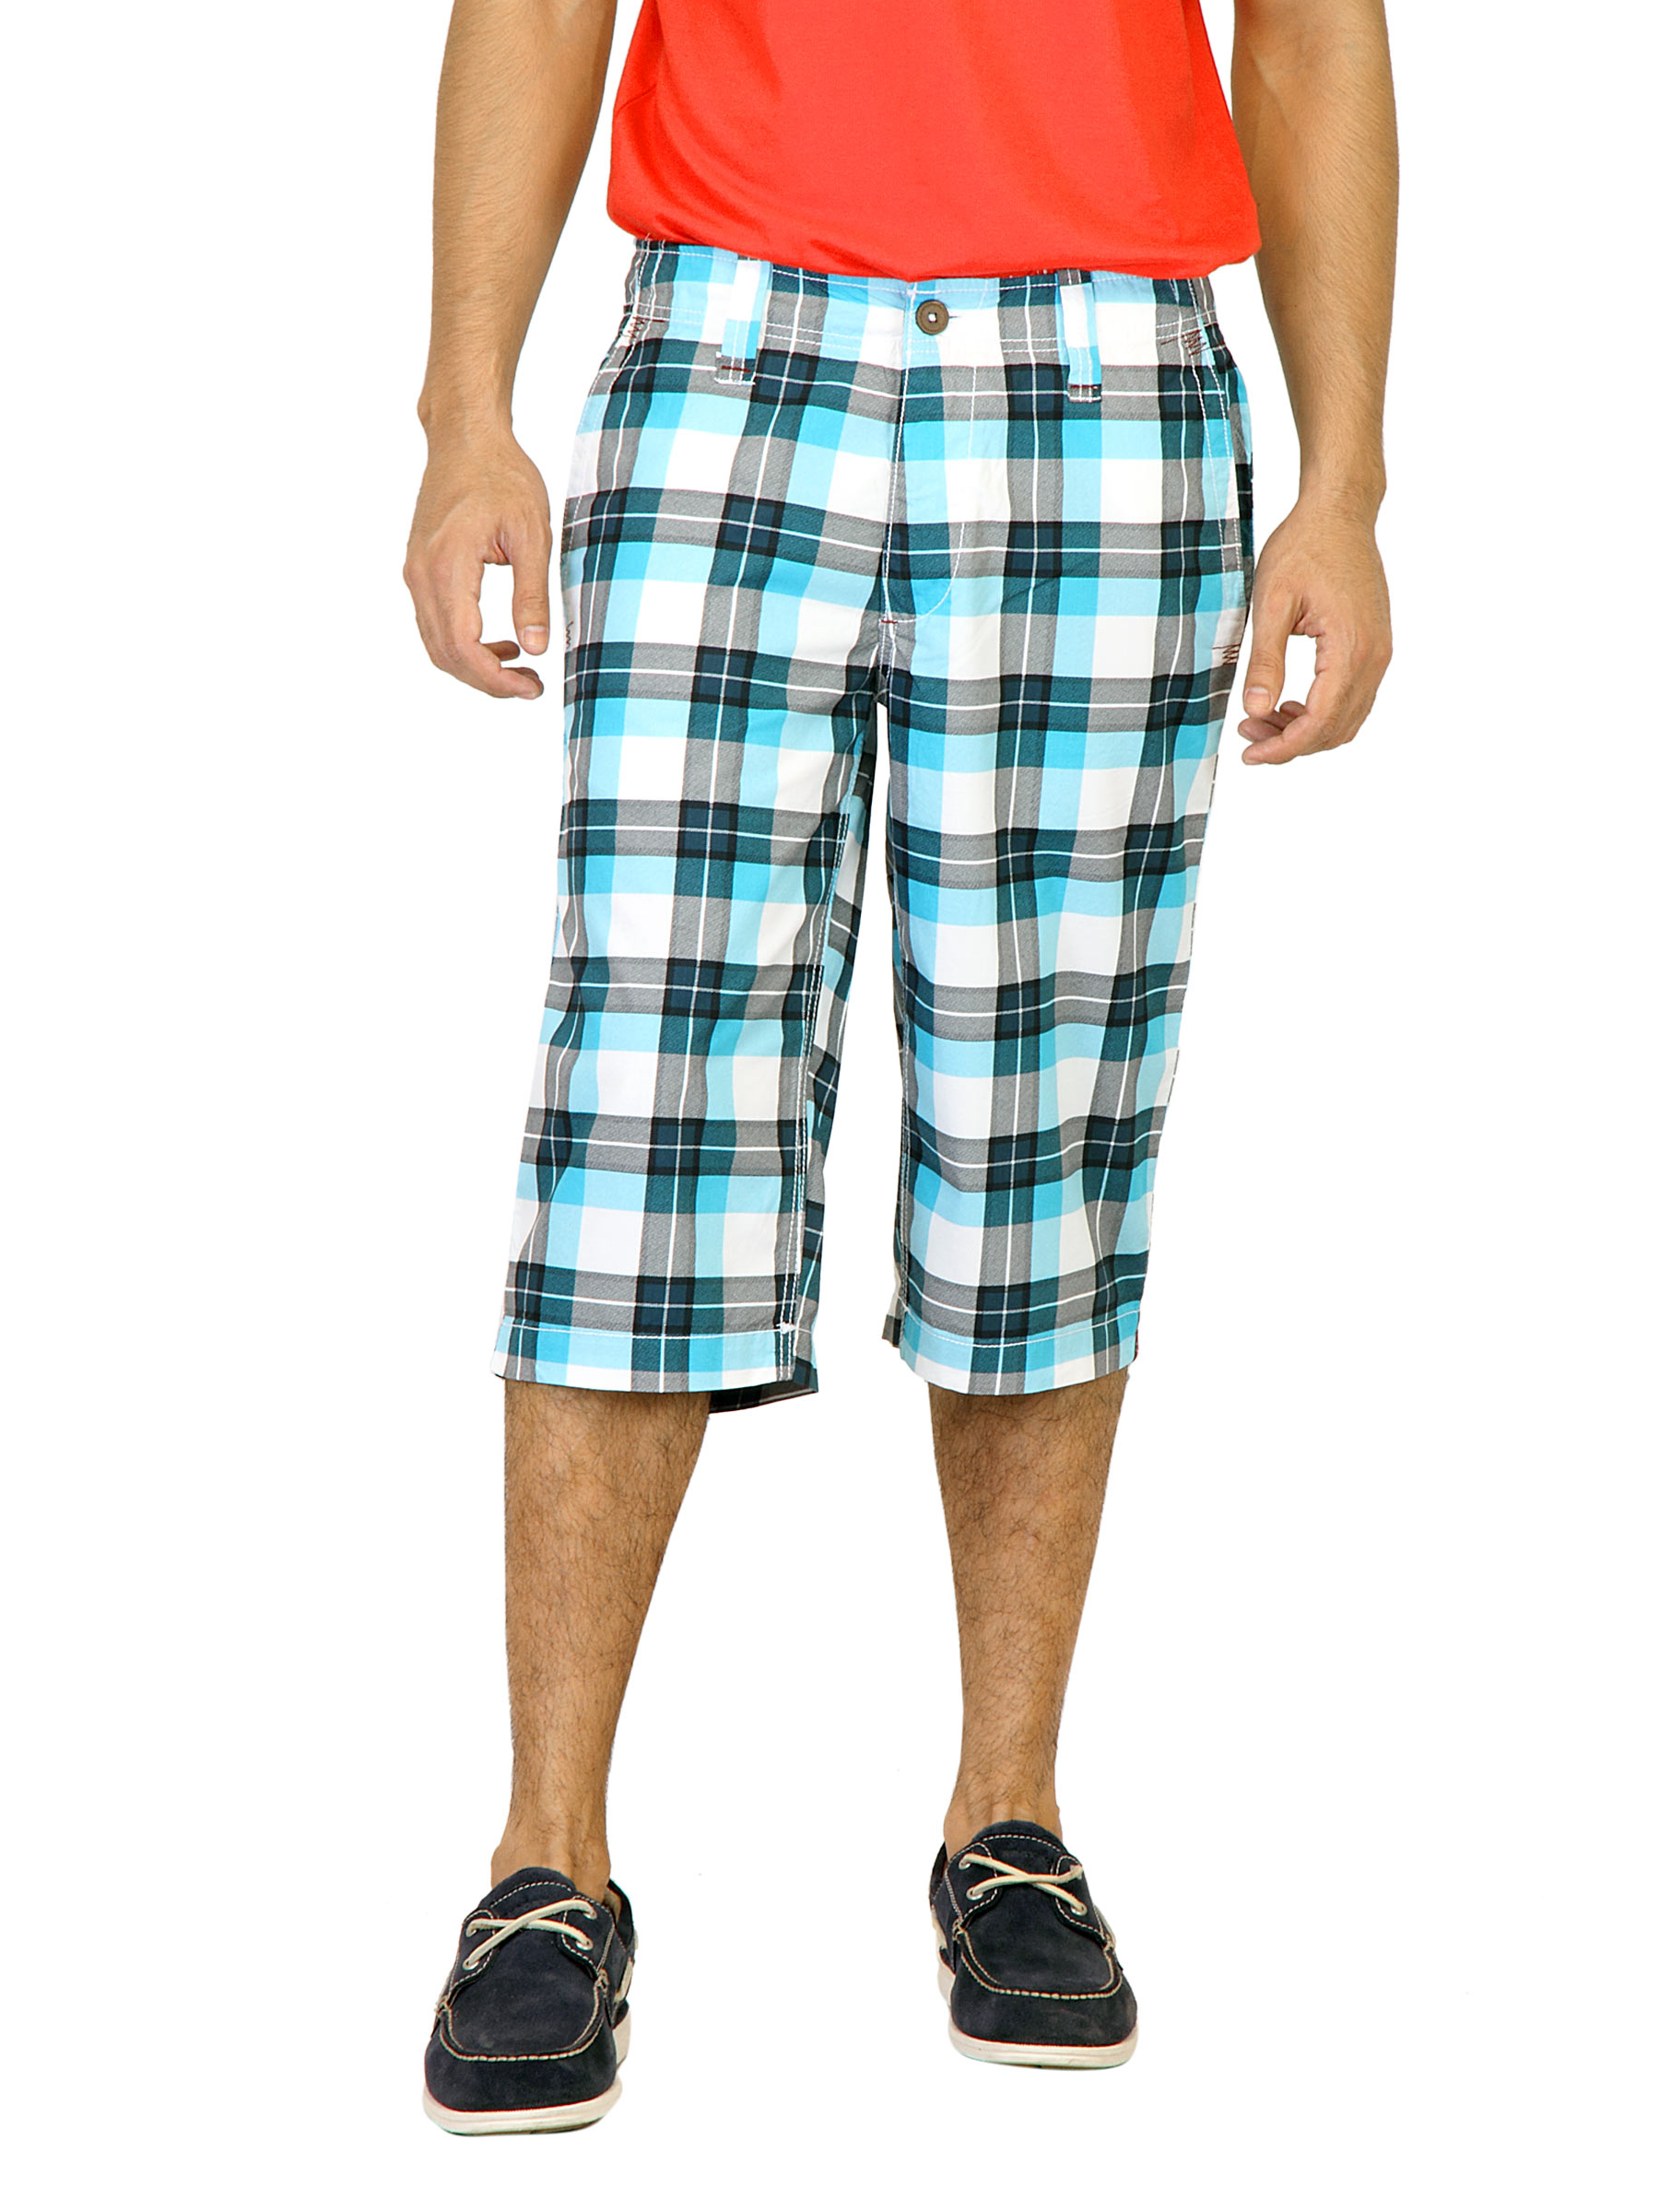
Probase Men Check White Shorts
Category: Apparel / Bottomwear / Shorts
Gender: Men
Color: White
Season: Fall 2011
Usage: Casual